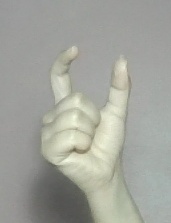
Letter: nun